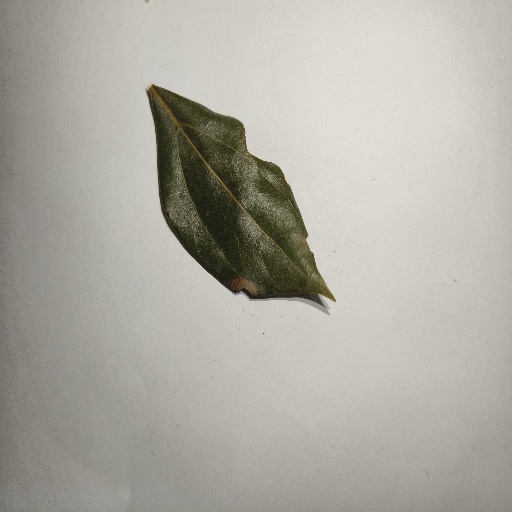
Species: Camphor
Leaf condition: Shot Hole